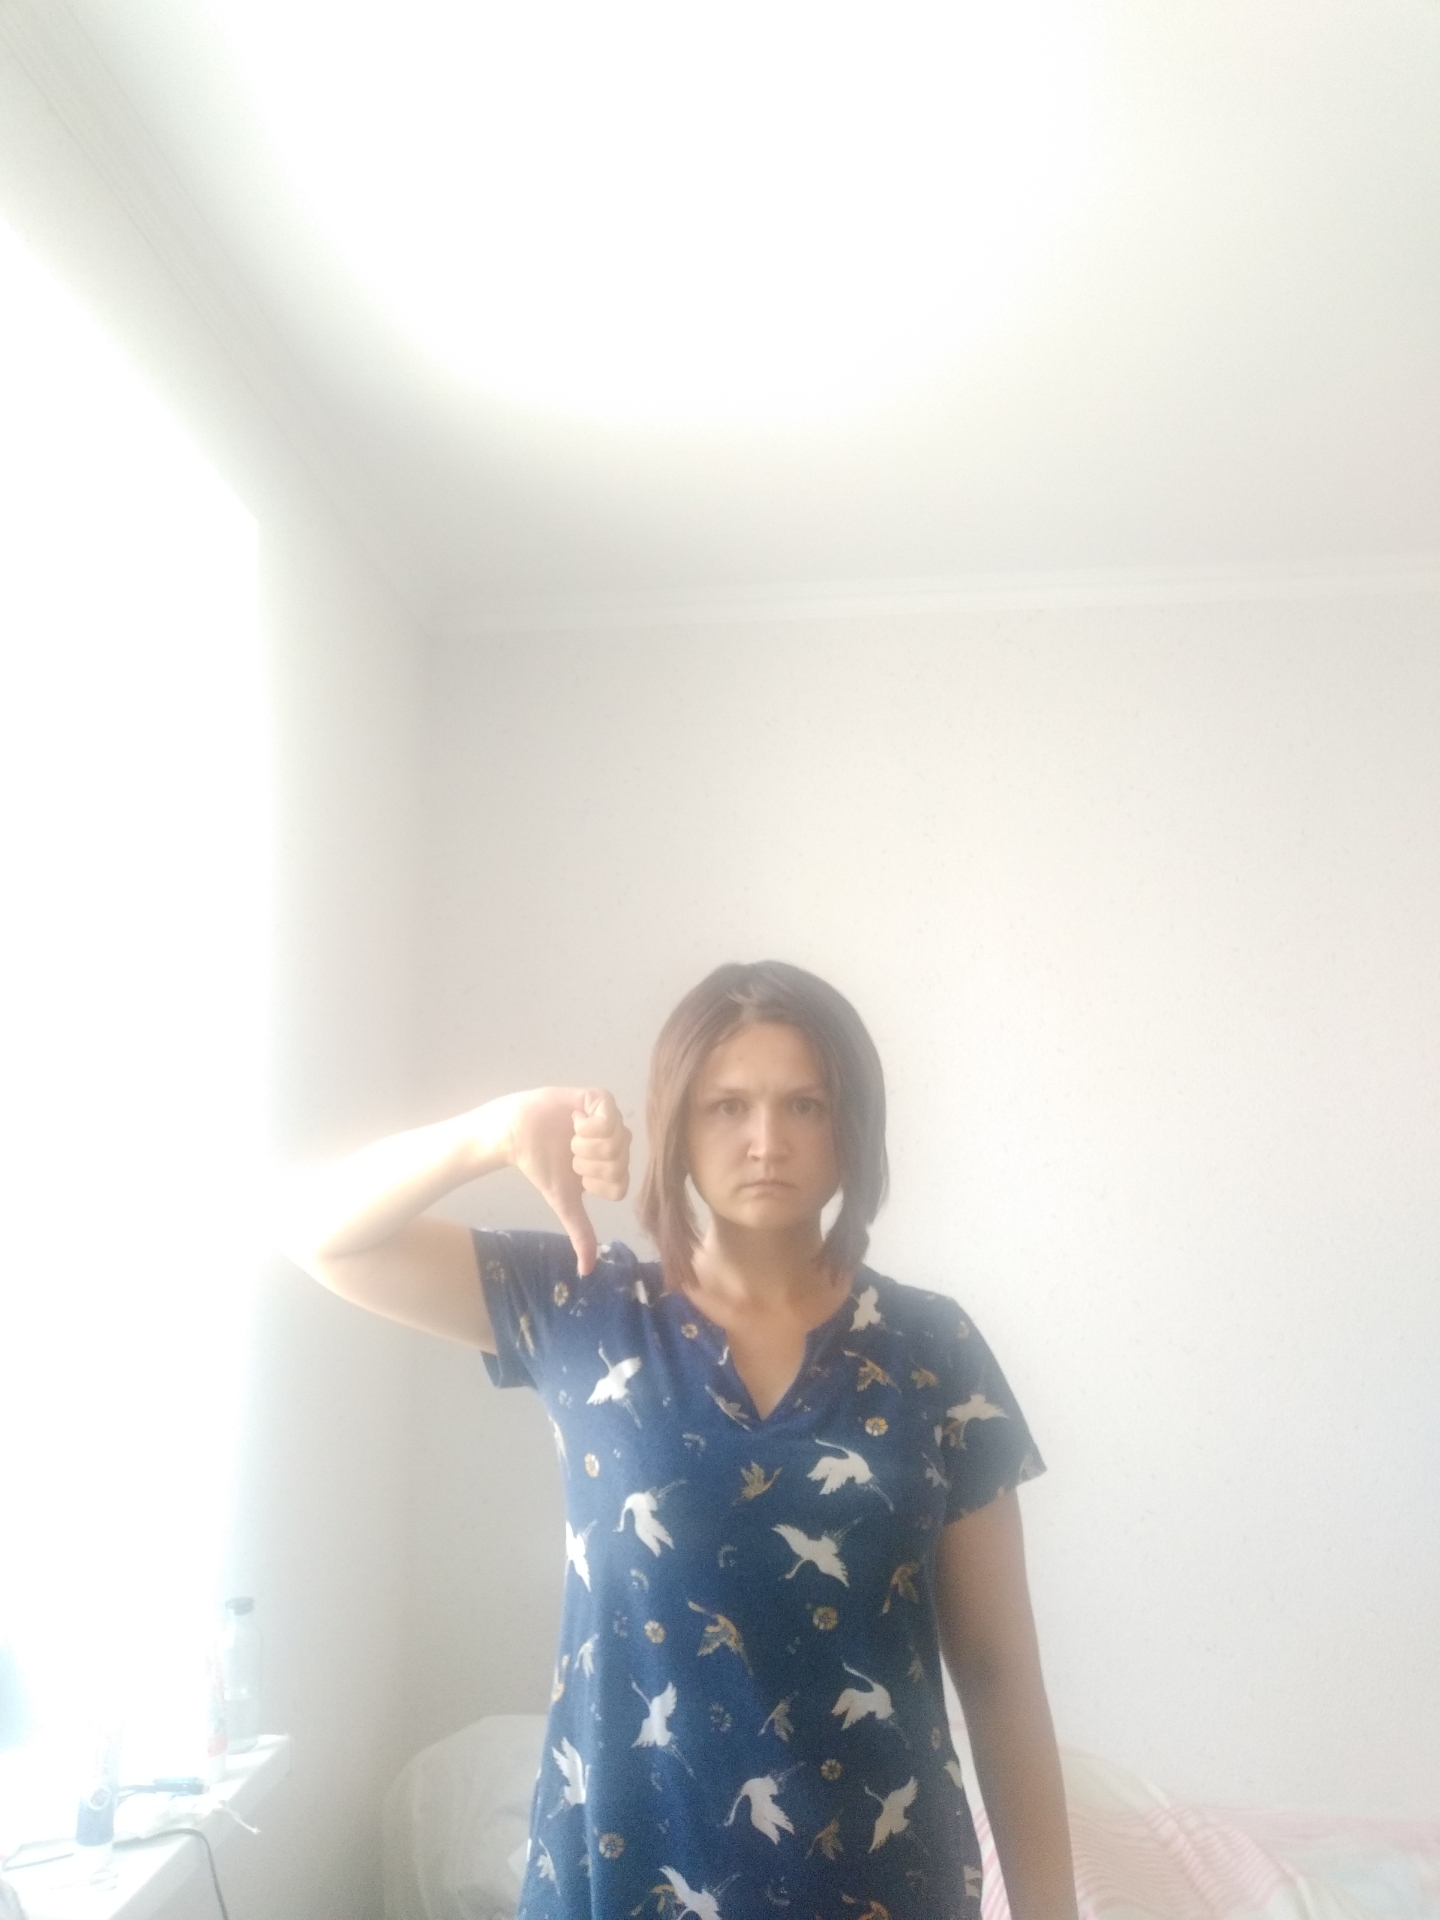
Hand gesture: dislike